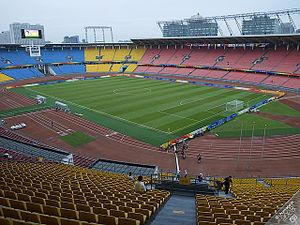
Le tournoi masculin de football aux Jeux olympiques d'été de 2008 se tient à Pékin et dans quatre autres villes en Chine, du 7 août au 23 août 2008. Les fédérations affiliées à la FIFA participent par le biais de leur équipe de moins de 23 ans aux épreuves de qualification, à partir desquels 15 équipes, auxquelles s'ajoute la nation hôte, rejoignent le tournoi final. Les équipes masculines peuvent inscrire en plus jusqu'à trois joueurs ayant atteint l'âge de 23 ans.
Les compétitions de football des Jeux olympiques d'été de 2008 organisés à Pékin, se déroulent dans cinq villes chinoises du 6 au 23 août 2008.
Le stade des Ouvriers à Pékin, aussi appelé Gongti ou Gong Ti, est une enceinte multisports située dans le District de Chaoyang, subdivision de la municipalité autonome de Pékin en Chine. Le stade, qui accueille principalement des rencontres de football, a été construit en 1959 et fut rénové en 2004. Il peut actuellement accueillir 70 161 places. Le stade des Ouvriers est l'un des dix grands édifices publics construits en 1959 pour les dix ans de la république populaire de Chine.